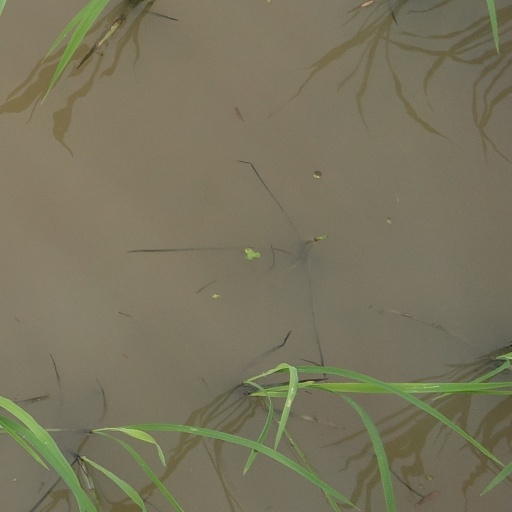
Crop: rice